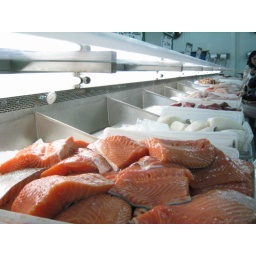
At Isaacson &amp;amp; Stein's fish market in Chicago.